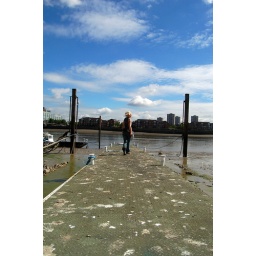
Bint-ra, London 2007 StreetWars player, near her house boat on the Thames.